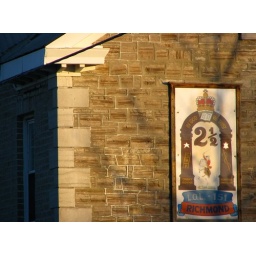
Obscure sign on an old building in Richmond Ontario. Loving the sunset photos. Rich color.